West Green, West Sussex

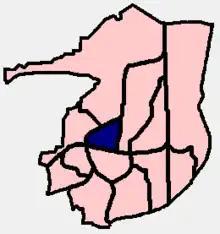
The Crawley Borough area, showing the 13 neighbourhoods; West Green is shown in dark blue

Crawley was designated as a New Town in January 1947 after the New Towns Act 1946 identified it as a suitable site for one. Crawley Development Corporation was formed, led by the architect Thomas Bennett, and planner Anthony Minoprio provided a master plan for the town's development. He proposed a double ring of nine neighbourhoods surrounding an extended town centre; West Green was to be one of the inner ring of four, and the first to be built. By 1949, when building work started, West Green's population was about 2,000—mainly concentrated in the area between Ifield Road and the railway line—and the Development Corporation had to consider how to fit new development around this.